MV Monte Cervantes

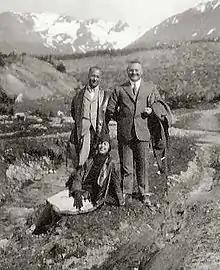
Employees of U.S. Consulate (Buenos Aires) prior to boarding Monte Cervantes at Ushuaia, 22 Jan

One and a half years later, in early 1930, "Monte Cervantes" was on a South America trip under the command of Captain Theodor Dreyer of Hamburg and First Officer Reiling. On 17 January, the ship arrived in Puerto Madryn, and on the morning of 20 January in Punta Arenas. The next day the ship sailed in bad weather but found calm seas in the Beagle Channel near Tierra del Fuego and reached Ushuaia around 1900 hours [7 pm]. On the morning of 22 January, "Monte Cervantes" weighed anchor and cruised in the direction of Yendegaia Bay, to the west. The captain steered a safe route around Les Eclaireurs Lighthouse and chose a route through vast fields of seaweed and numerous small islands.